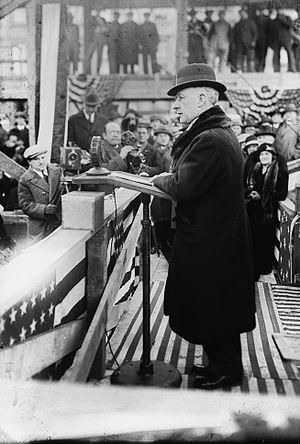
Alfred Emanuel Smith, Jr., connu sous le nom d'Al Smith, est un homme politique américain qui fut élu gouverneur de l'État de New York à quatre reprises et qui fut le candidat démocrate à l'élection présidentielle de 1928. Il fut le premier candidat catholique romain et irlando-américain à se présenter pour un des grands partis, mais sa candidature fut impopulaire dans le Sud protestant, et il fut battu par le républicain Herbert Hoover. Par la suite, il aida à la construction de l'Empire State Building lors de la difficile période de la Grande Dépression.